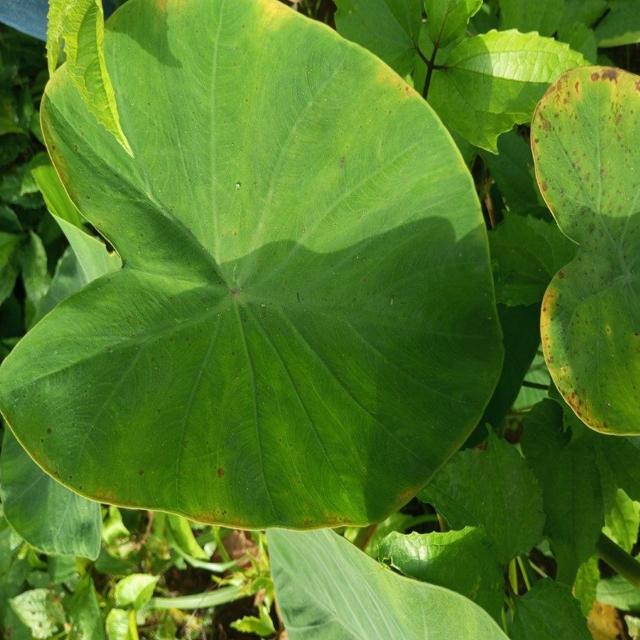
Label: Healthy